Giuseppe De Nigris

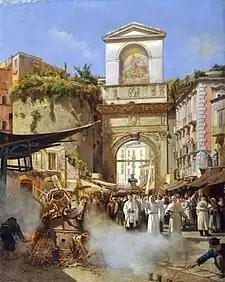
At the Gates of Capua

Giuseppe De Nigris (7 July 1832 – 2 February 1903) was an Italian painter, who depicted genre scenes and still-lifes in a style known as Neo-Pompeian.